Bagley, Iowa

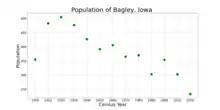
The population of Bagley, Iowa from US population data

As of the census of 2020, there were 233 people, 105 households, and 57 families residing in the city. The population density was 743.9 inhabitants per square mile (287.2/km). There were 143 housing units at an average density of 456.6 per square mile (176.3/km). The racial makeup of the city was 93.6% White, 1.3% Black or African American, 0.4% Native American, 0.0% Asian, 0.0% Pacific Islander, 1.3% from other races and 3.4% from two or more races. Hispanic or Latino persons of any race comprised 5.2% of the population.